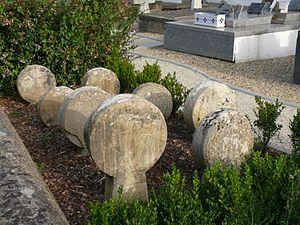
Saint-Laurent's church of Arbonne (Pyrénées-Atlantiques, Aquitaine, France). Français
Arbonne est une commune française, située à l’extrême ouest du département des Pyrénées-Atlantiques en région Nouvelle-Aquitaine, à moins de cinq kilomètres de la côte atlantique. Limitrophe de Bidart et de Biarritz, bénéficiant de leurs infrastructures, elle voit alors que sa population a doublé en 30 ans, pendant les premières années du XXIᵉ siècle son rôle de ville-dortoir rurbaine s’accentuer. Cette dimension est prise en compte par le dernier plan local d’urbanisme qui cherche à redynamiser le centre-bourg, tout en protégeant le secteur agricole qui fut l’activité économique dominante pendant des siècles.